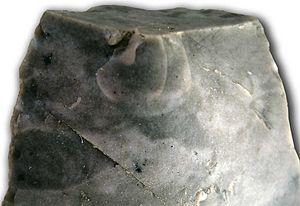
Talon lisse et conchoïde d'une piece préhistorique de silex